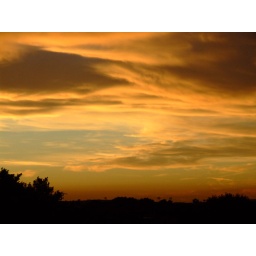
Another golden summer sunset, from our roof in East Putney. Putney, London. August 2007